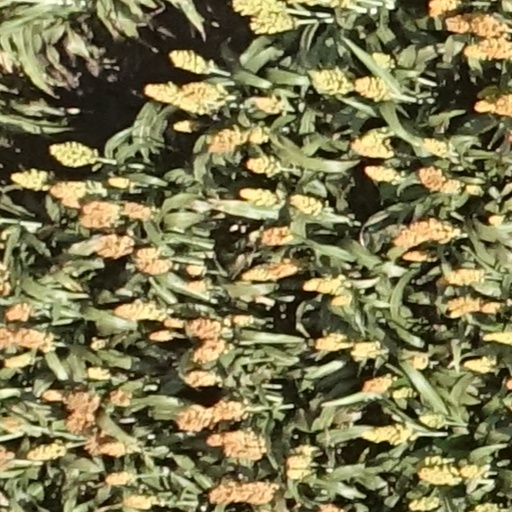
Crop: sorghum